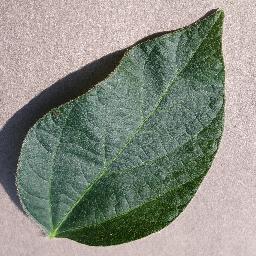
Label: Soybean___healthy